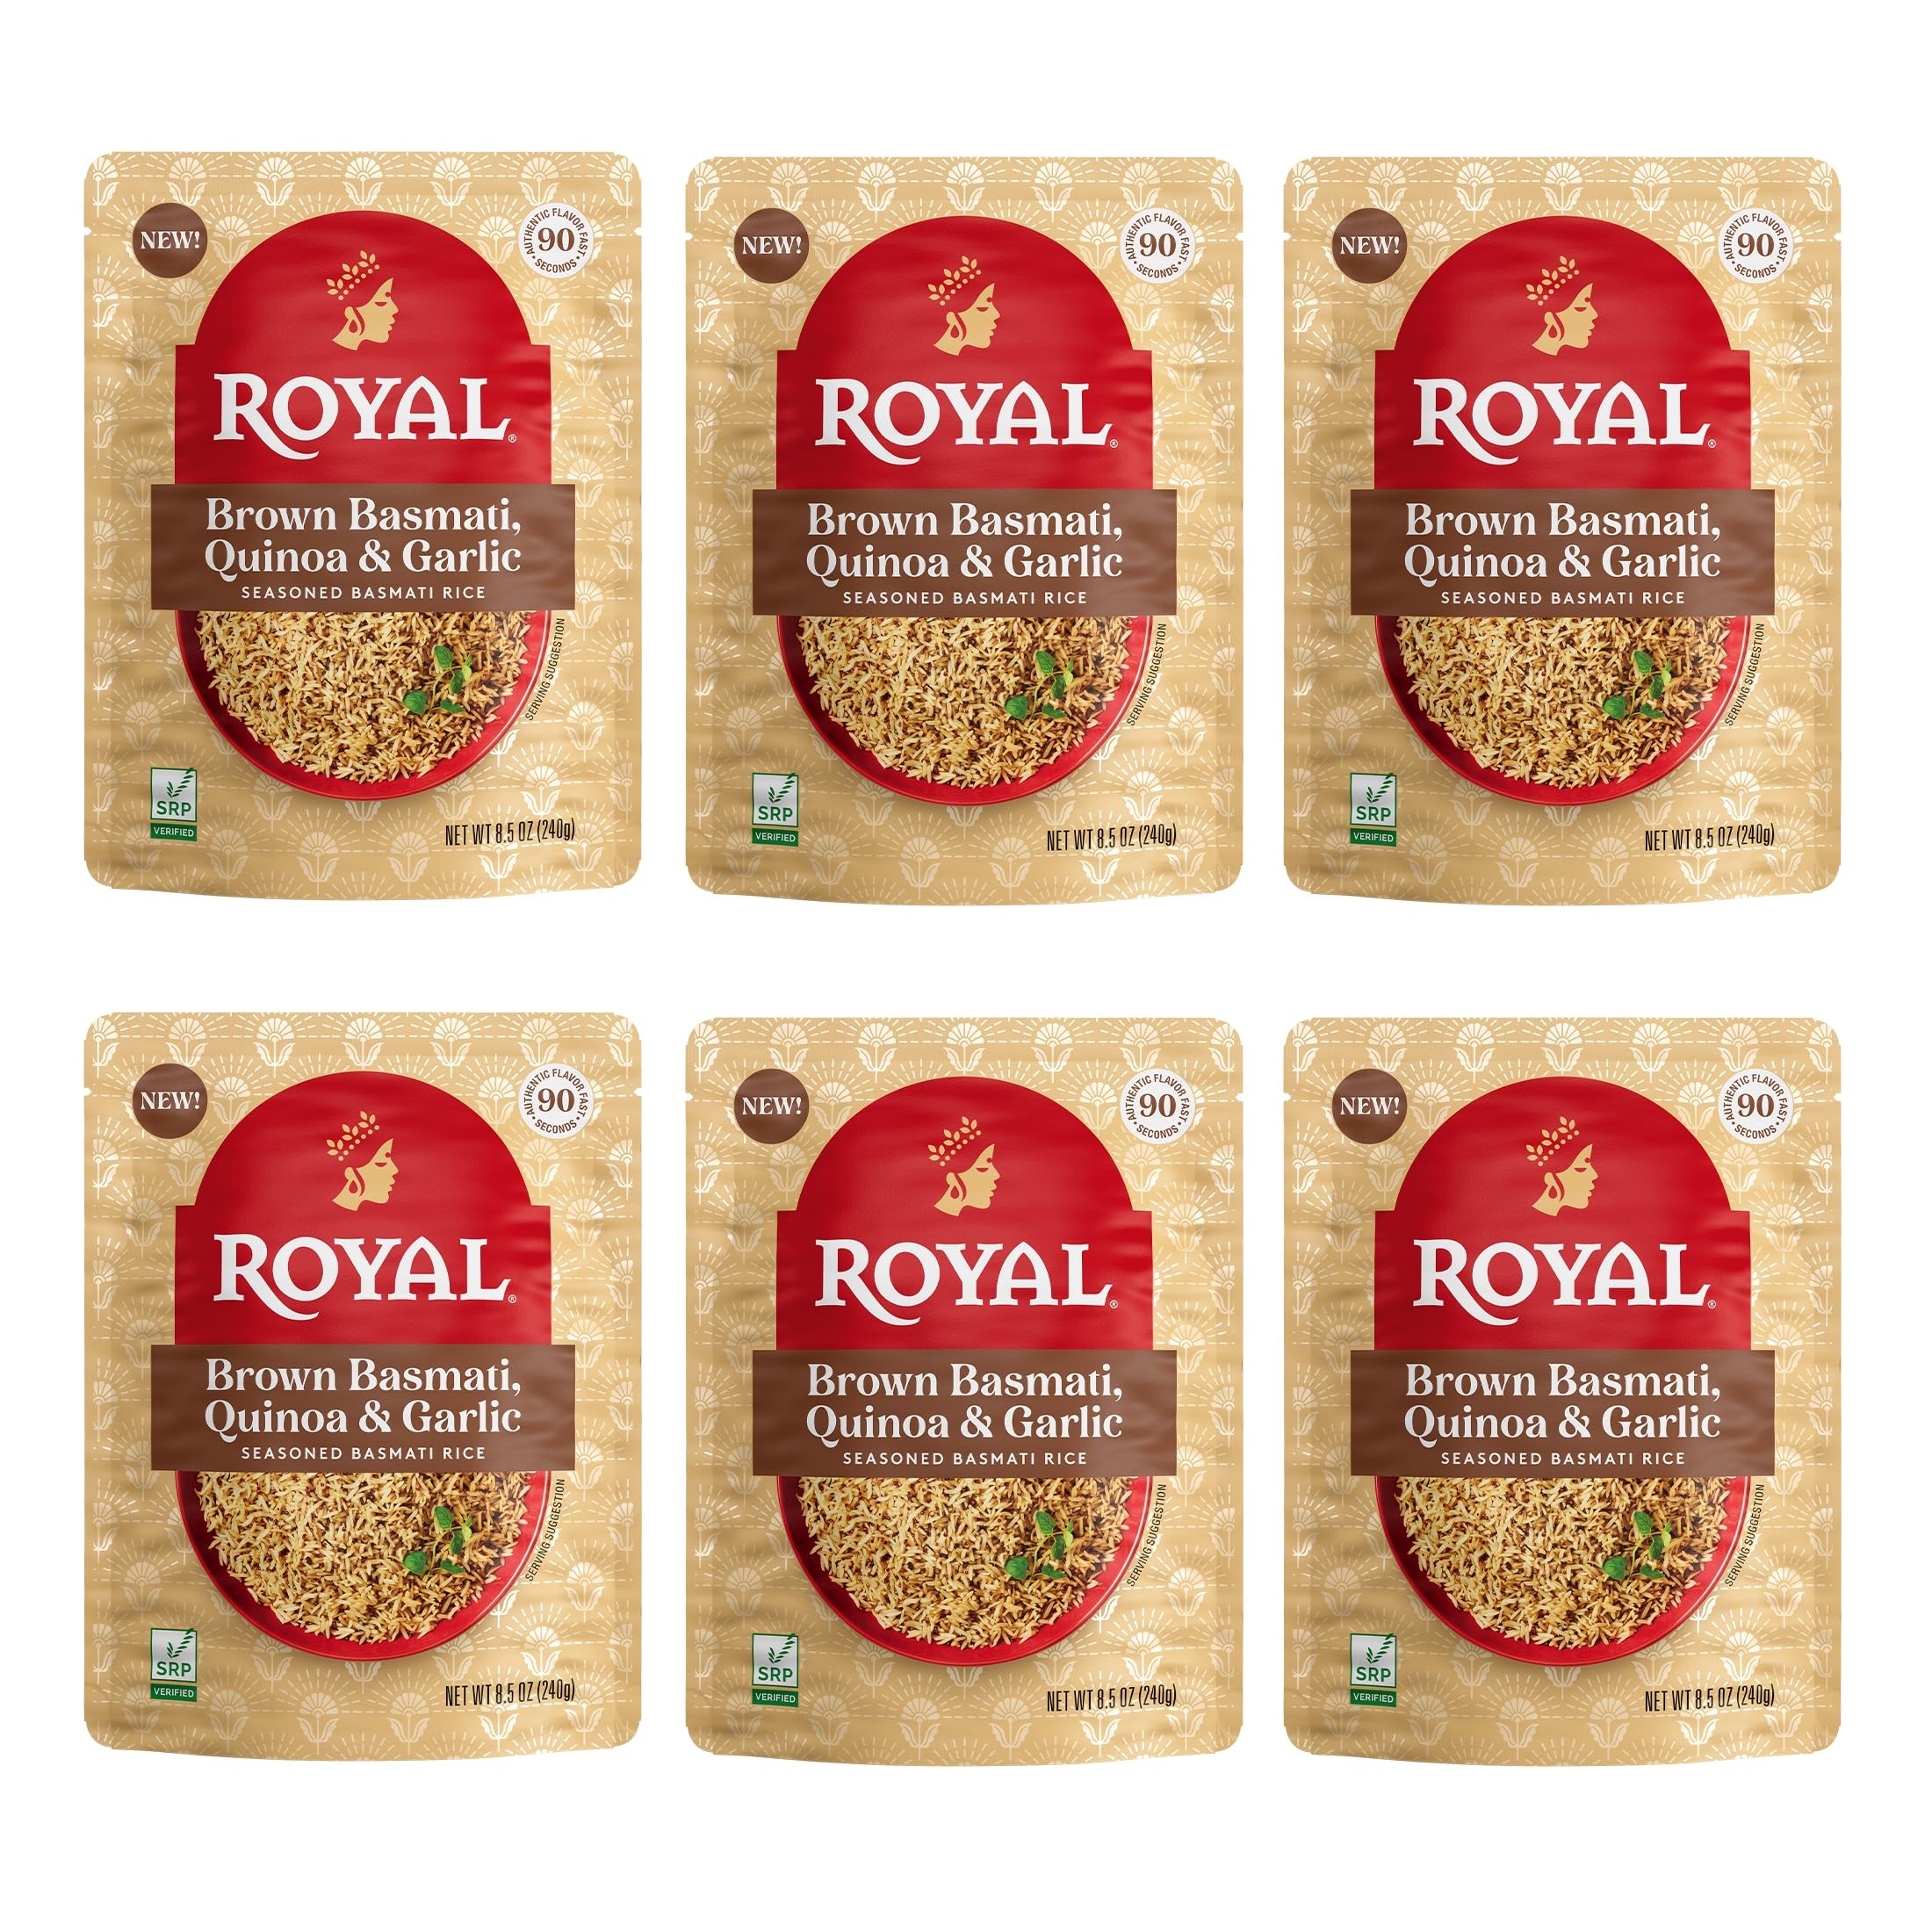
Item Name: Royal Basmati Brown Rice with Quinoa and Garlic - Ready to Heat Basmati Rice - (6 Pack) 8.5 oz Microwaveable Pouch
Bullet Point 1: AUTHENTIC FLAVOR FAST: Savory garlic and onion spices combined with red quinoa and extra long grain Basmati rice; An aromatic Basmati rice grown in India
Bullet Point 2: FLAVORFUL MICROWAVE MEAL: A great addition to your favorite Indian food recipes
Bullet Point 3: EASY TO PREPARE: Simply squeeze pouch, tear open to vent, and heat in microwave for 90 seconds
Bullet Point 4: NUTRITIOUS ROYAL RICE: Vegan and gluten-free with no artificial flavors or colors
Bullet Point 5: GLOBALLY INSPIRED FLAVORS: Royal Ready to Heat Rice also available in Cilantro Lime, Yellow Rice, Chicken & Herb, Tikka Masala, Garlic & Ghee, Jasmine Rice, and Basmati Rice
Value: 6.0
Unit: Count

Price: 19.2